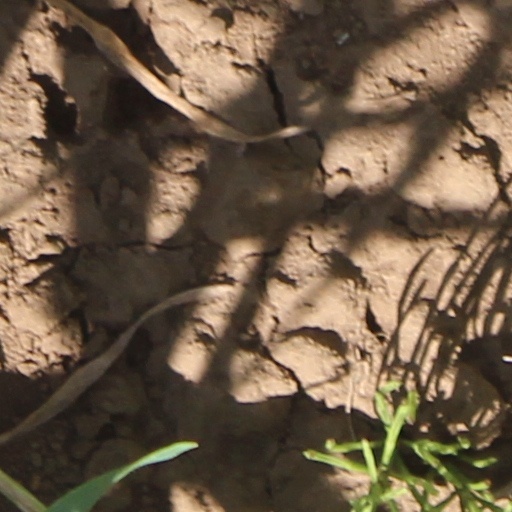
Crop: wheat